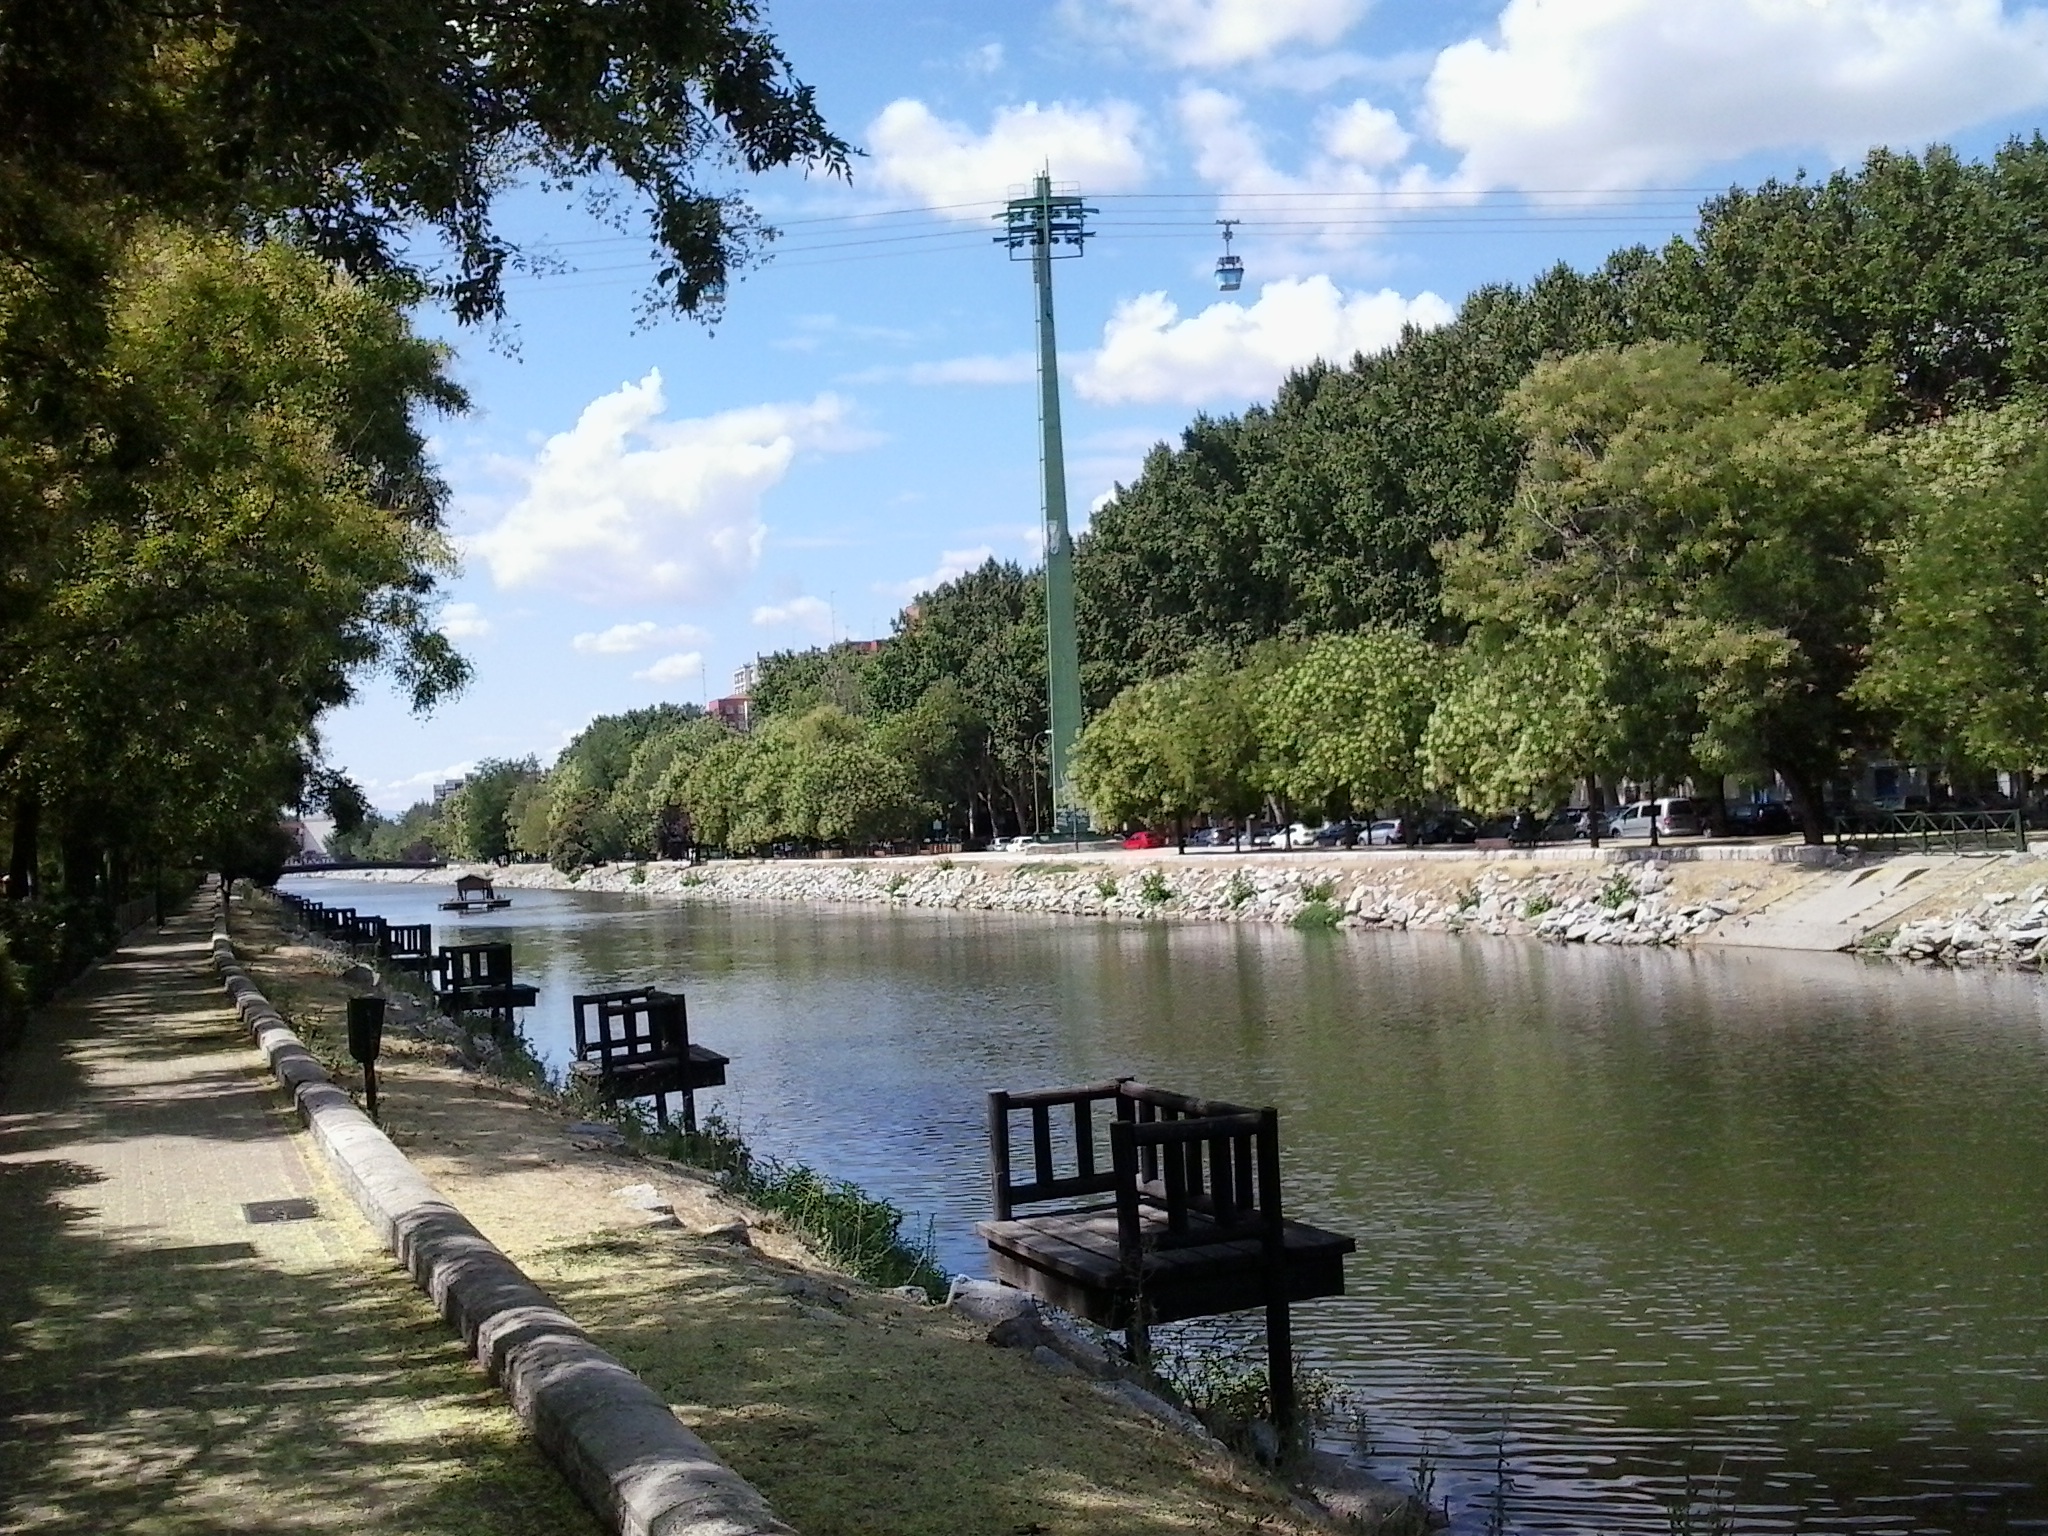
water, shore, lake, river, canal, walk, green, vehicle, park, reservoir, waterway, body of water, trees, boating, loch, landform, green space